Alcazaba of the Alhambra

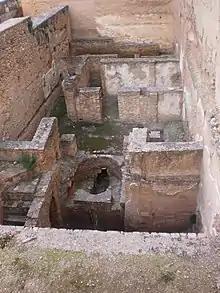
Remains of the hammam (baths) at the west end of the enclosure

On the south side of the main street is another array of structures similar to the houses on the north side but with a more regular plan. These were probably either storehouses or the residences for younger troops and guards. To the west of end of the urban area where several important amenities: a hammam (bathhouse), a large cistern to provide water for the district, and a communal kitchen to provide food and rations. The cistern was rebuilt in the 16th century. Also located at various points inside this military enclosure were several subterranean chambers, known as "mazmorras", that served as dungeons and silos. The dungeons became notorious to the Spanish Christians during the Nasrid period as many Christian prisoners of war, especially important ones, were kept here in the most secure part of the Alhambra. Prisoners were typically forced to perform manual labour during the day and then lowered back into the dungeons at night. The chambers are dome or bell-shaped, with an opening at the top where prisoners were lowered into them. At the bottom, the chambers were divided into sleeping areas by brick walls which radiated outward from the center of the room.